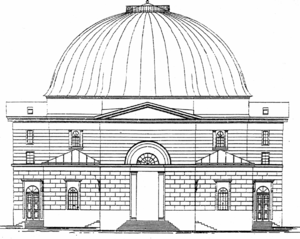
La synagogue Temple de Lemberg était située près de la place de l'Ancien Marché dans la ville ukrainienne de Lviv. Elle appartenait à la communauté juive réformée. Lemberg a été une des premières villes à posséder une synagogue réformée.